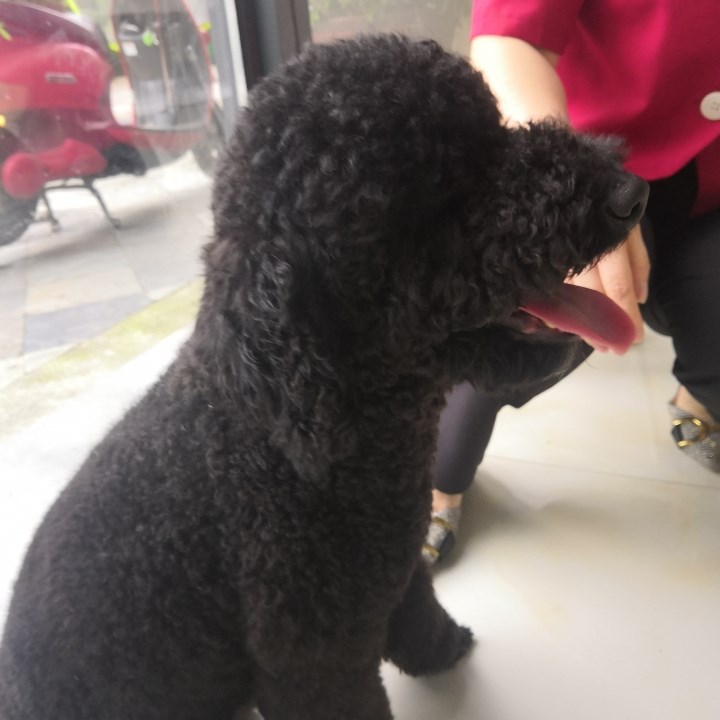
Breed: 7449-n000128-teddy